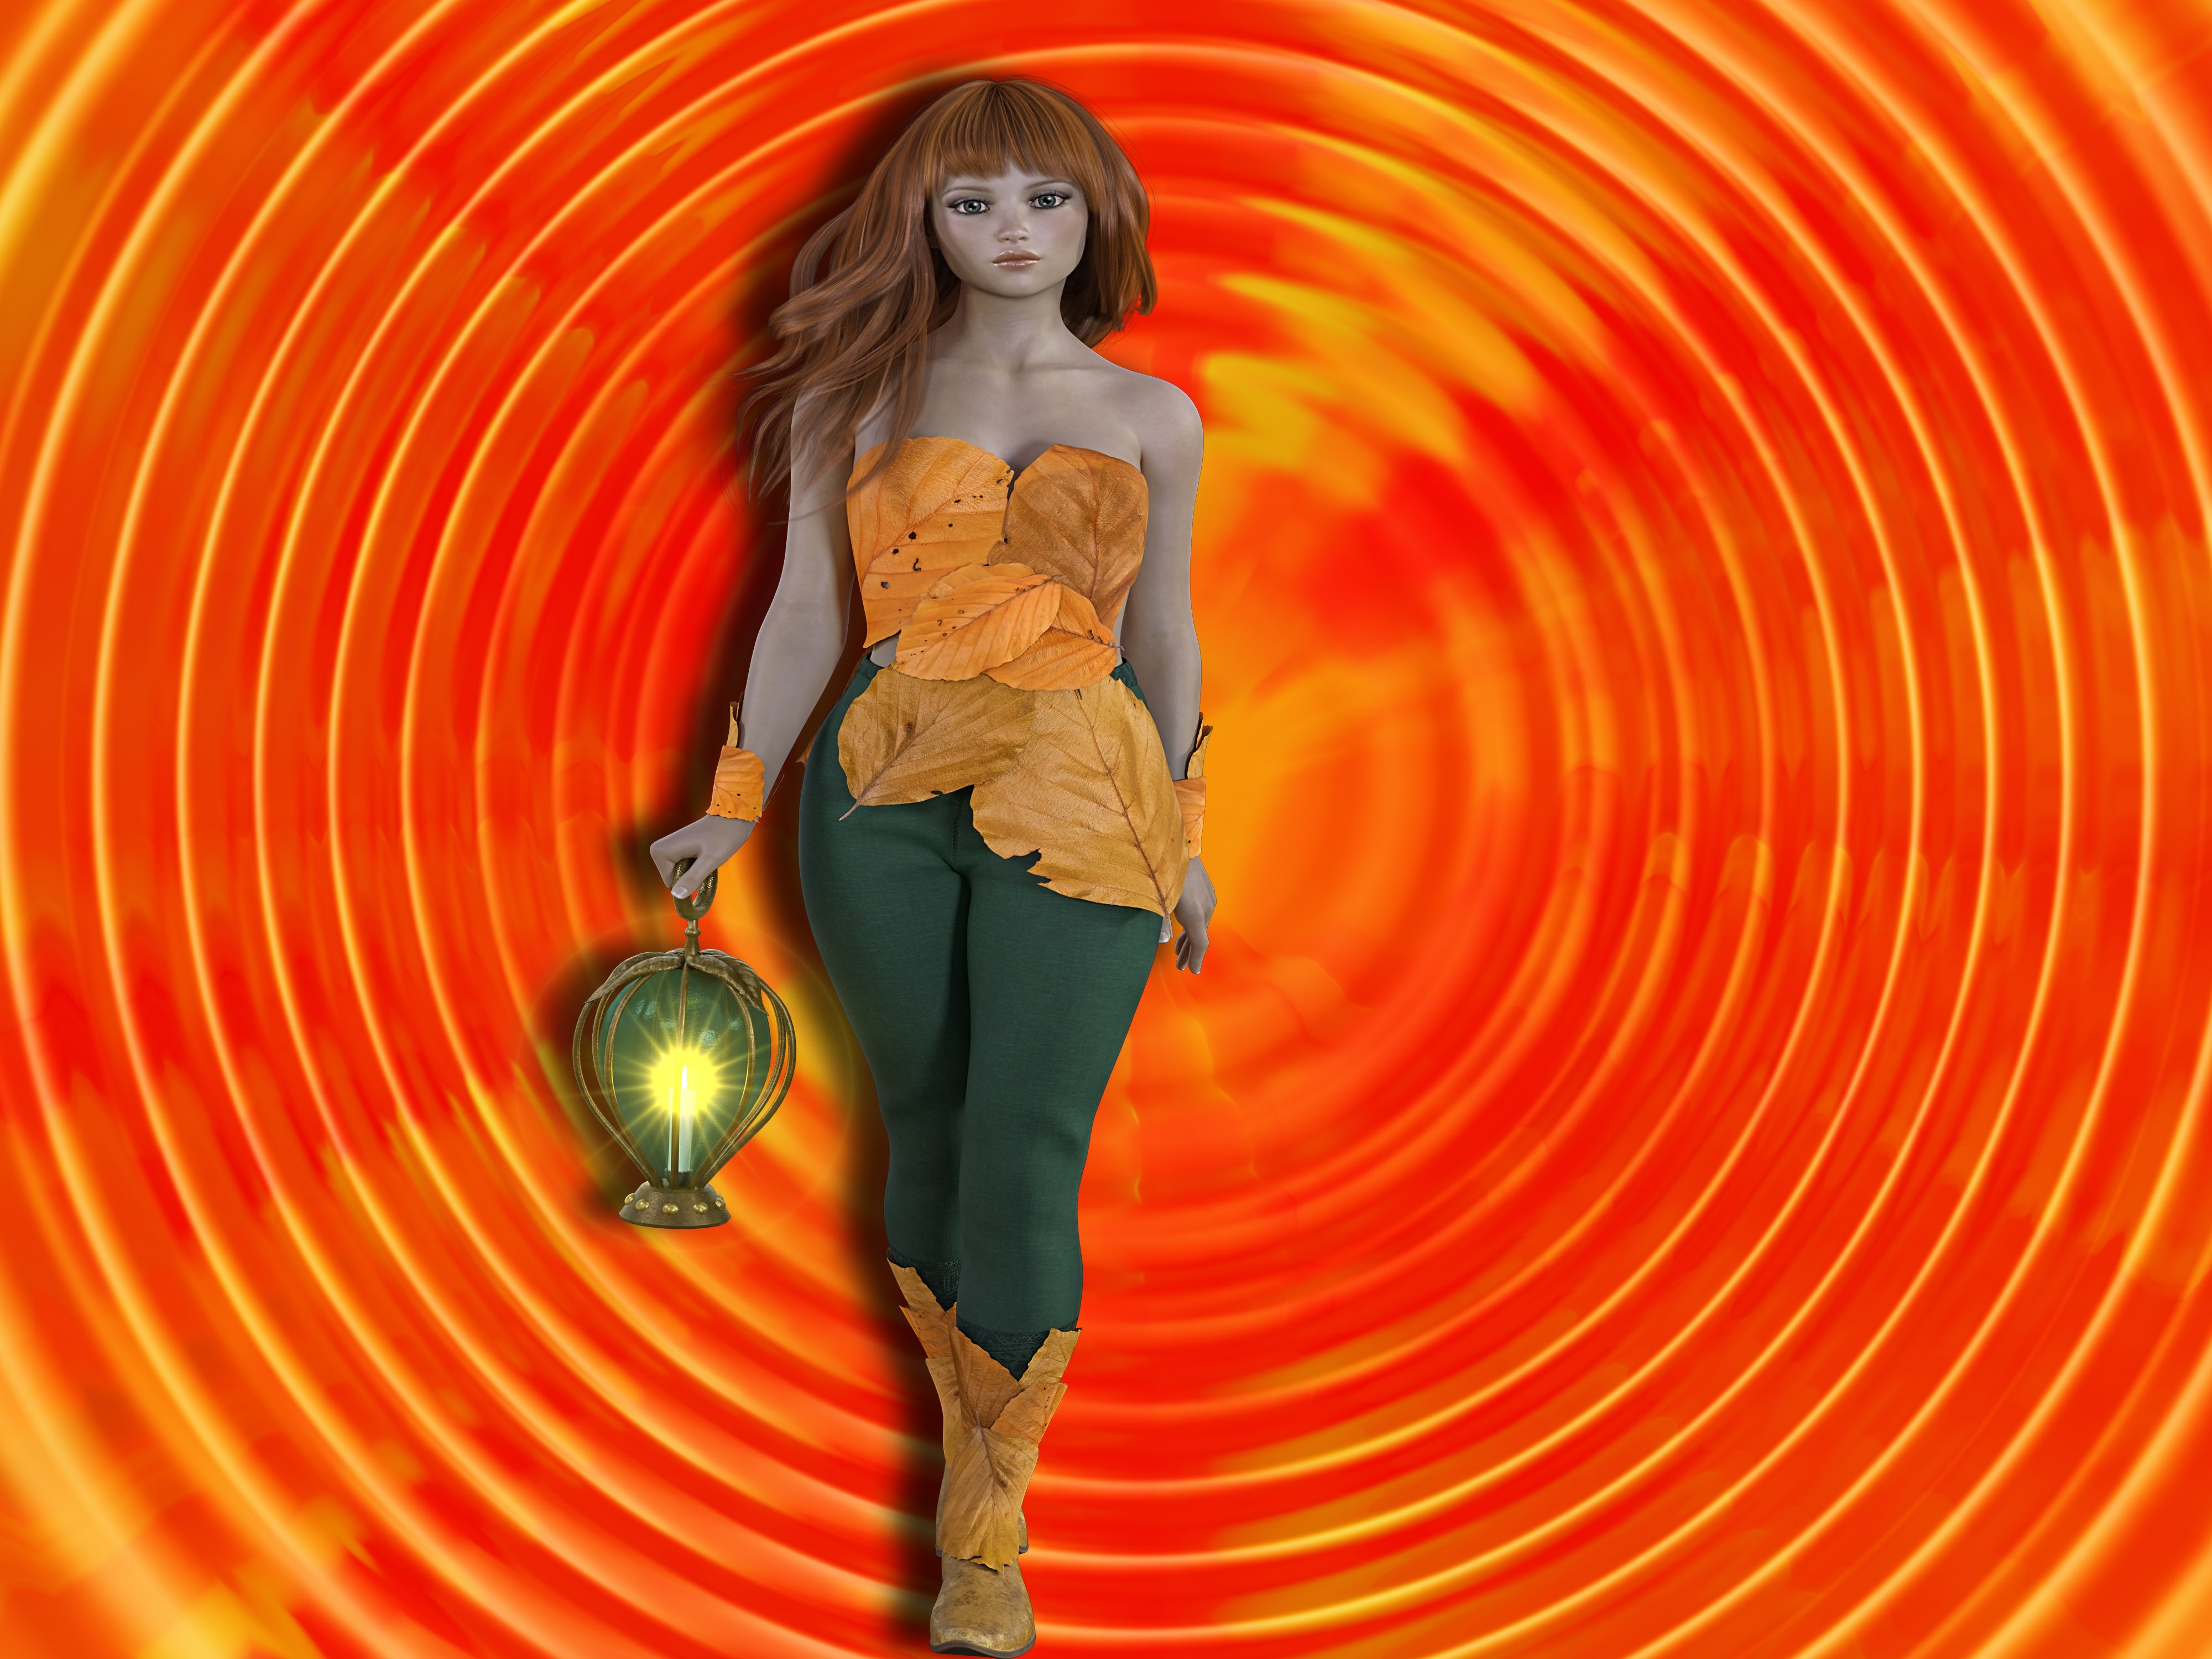
girl, fantasy, design, colors, orange, fashion model, computer wallpaper, long hair, cg artwork